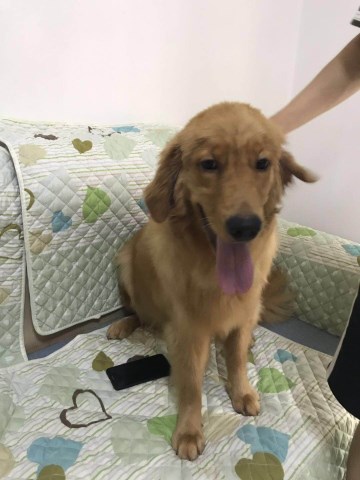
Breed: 5355-n000126-golden_retriever